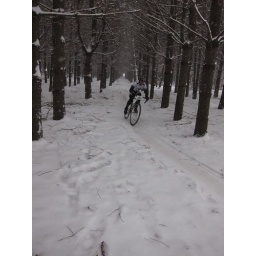
Winter mountain bike racing in Leesburg, VA